Skirmish near Brooklyn, Kansas

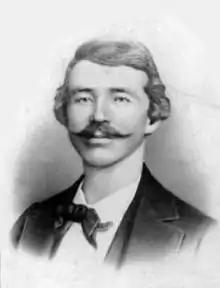
William Clarke Quantrill

Later that day, after the massacre, some of Quantrill's men detected Union soldiers approaching, and the guerrillas left the town, moving the roads towards Baldwin, until they reached the Santa Fe Trail at Brooklyn, Kansas. Brooklyn was from Lawrence. Local farmers had warned Brooklyn's residents of the approach of Quantrill, so the town was abandoned when the bushwhackers arrived. Quantrill expected Union forces to already be blocking the route he had taken into Kansas, so he decided to withdraw in a southeasterly direction towards some woods around the Marais des Cygnes River. He also ordered Brooklyn burned. All of the town's buildings were destroyed except for the saloon. Historian Katie Armitage suggests that the burning of the town was possibly fueled by adrenaline and alcohol consumption, while a research paper published with Baker University proposes that Quantrill's men may have been targeting local members of a pacifist sect who had earlier been forced out of Missouri by pro-slavery advocates.